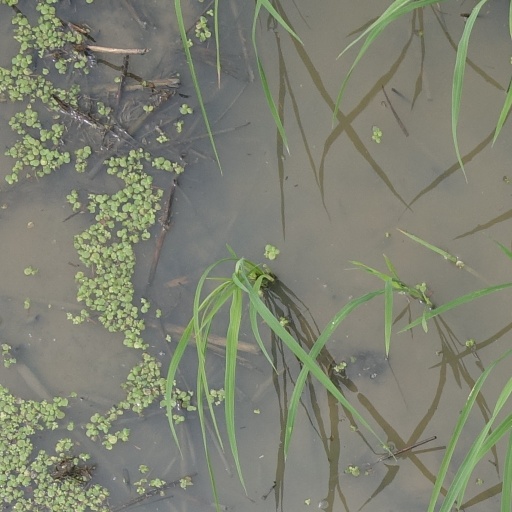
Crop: rice